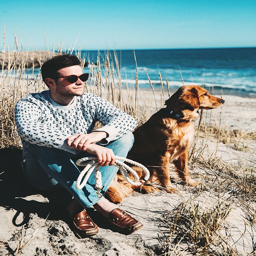
classy girls wear pearls : musical comedy film